Kazimierz Deyna

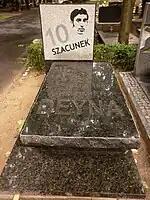
Kazimierz Deyna tomb in Powązki Military Cemetery

On 24 April 1968, Deyna made his debut for the Poland national team in a match against Turkey in Chorzów. He won the gold medal in the 1972 Summer Olympics in Munich, and the bronze in Football World Cup 1974, after a match against Brazil. In 1972, he was also the Top Goalscorer of the Olympic Games, with a total of nine goals.